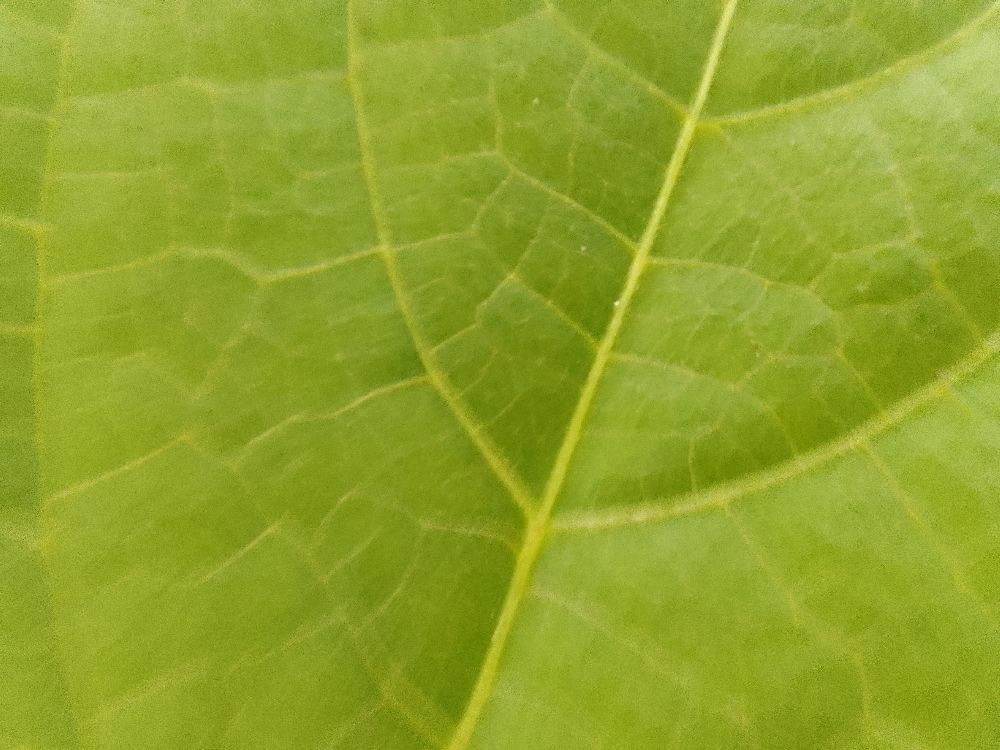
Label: healthy